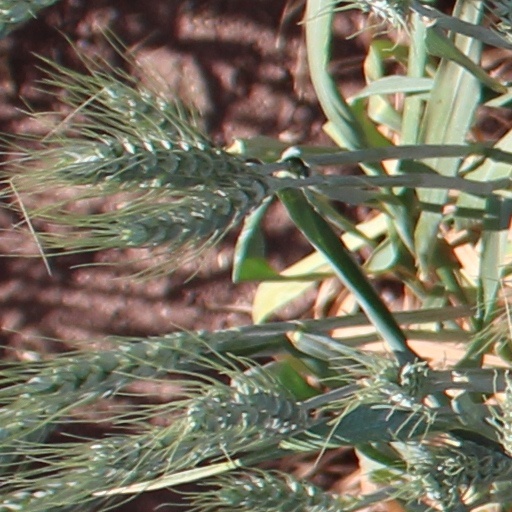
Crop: wheat